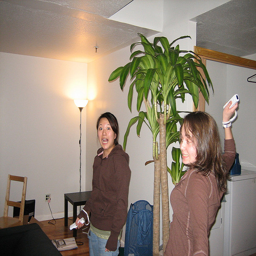
two women standing around a living room with wii motes
A picture of two people playing a game.
two people standing next to an indoor plant playing nintendo wii
two women wearing brown tops are playing a video game
TWO WOMEN HAVING FUN WITH A PALM BETWEEN THEM